AK-47

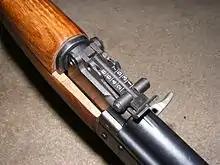
Rear sight of a Chinese Type 56, featuring settings and omission of a battle zero setting

The fire selector is a large lever located on the right side of the rifle; it acts as a dust cover and prevents the charging handle from being pulled fully to the rear when it is on safe. It is operated by the shooter's right fore-fingers and has three settings: safe (up), full-auto (center), and semi-auto (down). The reason for this is that a soldier under stress will push the selector lever down with considerable force, bypassing the full-auto stage and setting the rifle to semi-auto. To set the AK-47 to full-auto requires the deliberate action of centering the selector lever. To operate the fire selector lever, right-handed shooters have to briefly remove their right hand from the pistol grip, which is ergonomically sub-optimal. Some AK-type rifles also have a more traditional selector lever on the left side of the receiver, just above the pistol grip. This lever is operated by the shooter's right thumb and has three settings: safe (forward), full-auto (center), and semi-auto (backward).